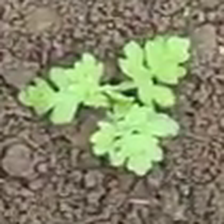
Weed species: Gajar_gavat_(Parthenium hysterophorus)